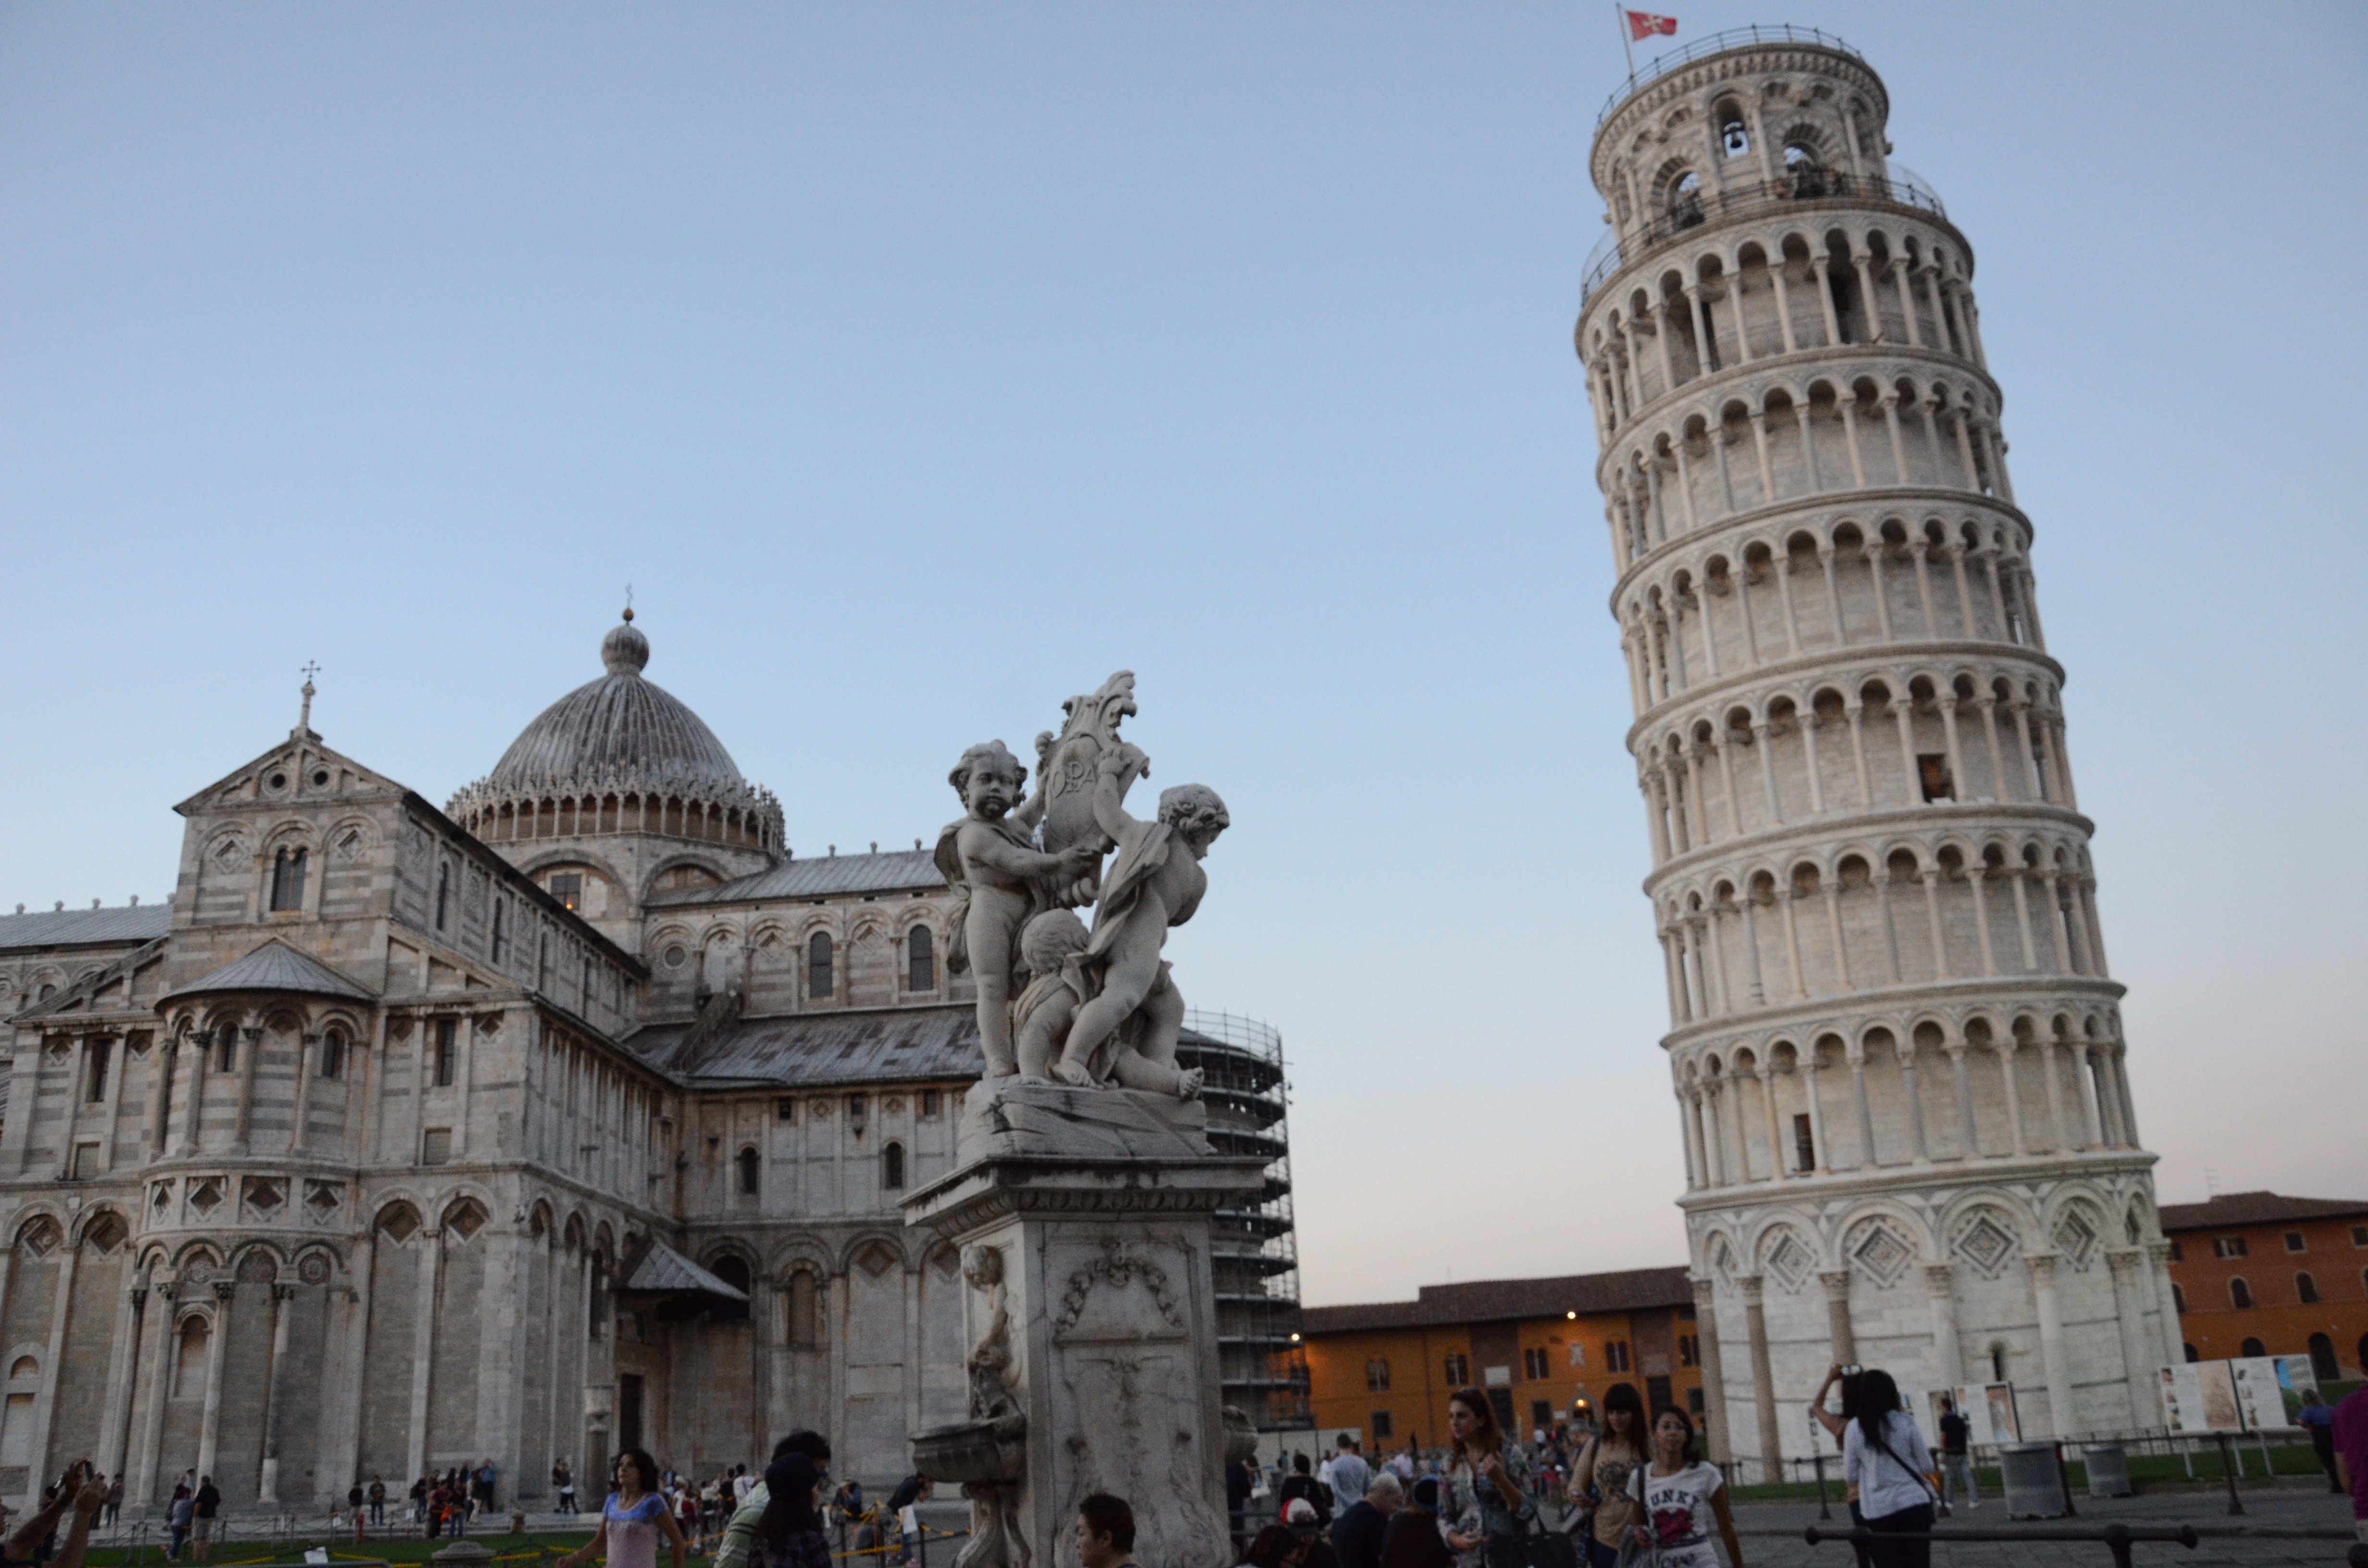
building, palace, monument, travel, europe, tower, plaza, landmark, tourism, trip, place of worship, temple, tourists, tours, unesco world heritage site, tower of pisa, hindu temple, historic site, ancient history, ancient roman architecture